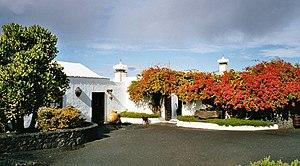
Entrée et bâtiment de la fondation
César Manrique, né le 24 avril 1919 à Arrecife et mort le 25 septembre 1992 à Tahiche, est un peintre, architecte et sculpteur espagnol, défenseur de la nature de son île natale, Lanzarote dans les îles Canaries, qui a influencé l'image de l'île volcanique de manière décisive.